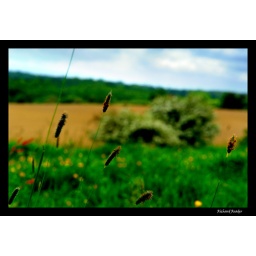
Taken in a field near Oxon Hoath house in Kent